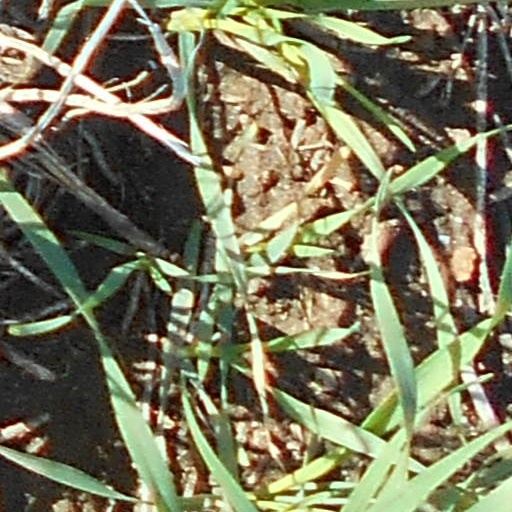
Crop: wheat